Ava Max

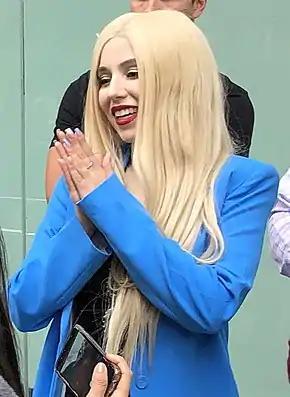

In February 2022, Max hinted at a new project by replacing her 'Max Cut' hairstyle with cherry-red shoulder-length hair and emphasizing a red and pink appearance on her social media accounts. While interviewed at the "Billboard" Women in Music event in March 2022, she acknowledged that her second studio album was written the previous year during a personally difficult time. The album's lead single "Maybe You're the Problem" was released on April 28, 2022. Max announced her second studio album "Diamonds & Dancefloors" on June 1, 2022, which later released on January 27, 2023. She released "Million Dollar Baby" on September 1, 2022. The album's third single "Weapons" was released on November 10, 2022. On November 16, 2022, the Ubisoft dance game "Just Dance 2023 Edition" revealed that "Million Dollar Baby" would be featured in the game, with Max herself serving as the coach for the dance. She released the fourth single "Dancing's Done" on December 20, 2022.